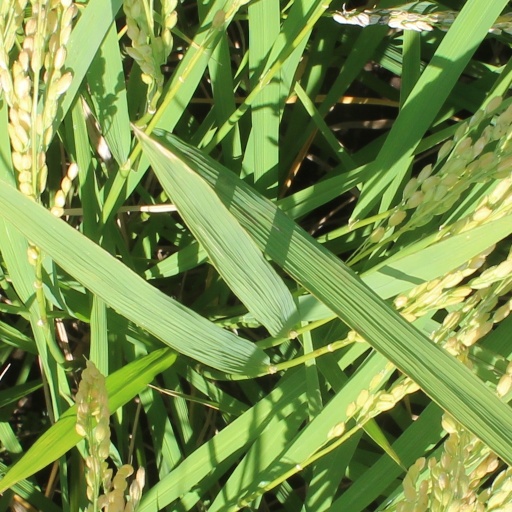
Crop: rice